Evanston Lakeshore Historic District

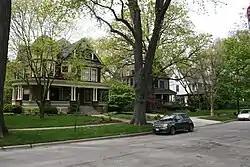

The Evanston Lakeshore Historic District is a residential historic district in Evanston, Illinois. The district encompasses a section of southeast Evanston that was developed in the late nineteenth and early twentieth centuries. As Chicago expanded in the late nineteenth century, its residential development surged past its northern border and into Evanston, causing the suburb to grow considerably. Early laws, including the first municipal zoning law in 1921, restricted development in southeast Evanston to single-family houses. The expense of such houses and the popularity of the location led to the neighborhood becoming dominated by the relatively wealthy. Prominent architectural styles within the district include Italianate, Queen Anne, Tudor Revival, and Georgian Revival.